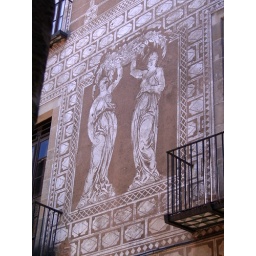
The facade of a building seen during our walks around the city. Barcelona SpainMay 2005